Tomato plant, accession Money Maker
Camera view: bottom (45 deg); turntable rotation: 270 degrees
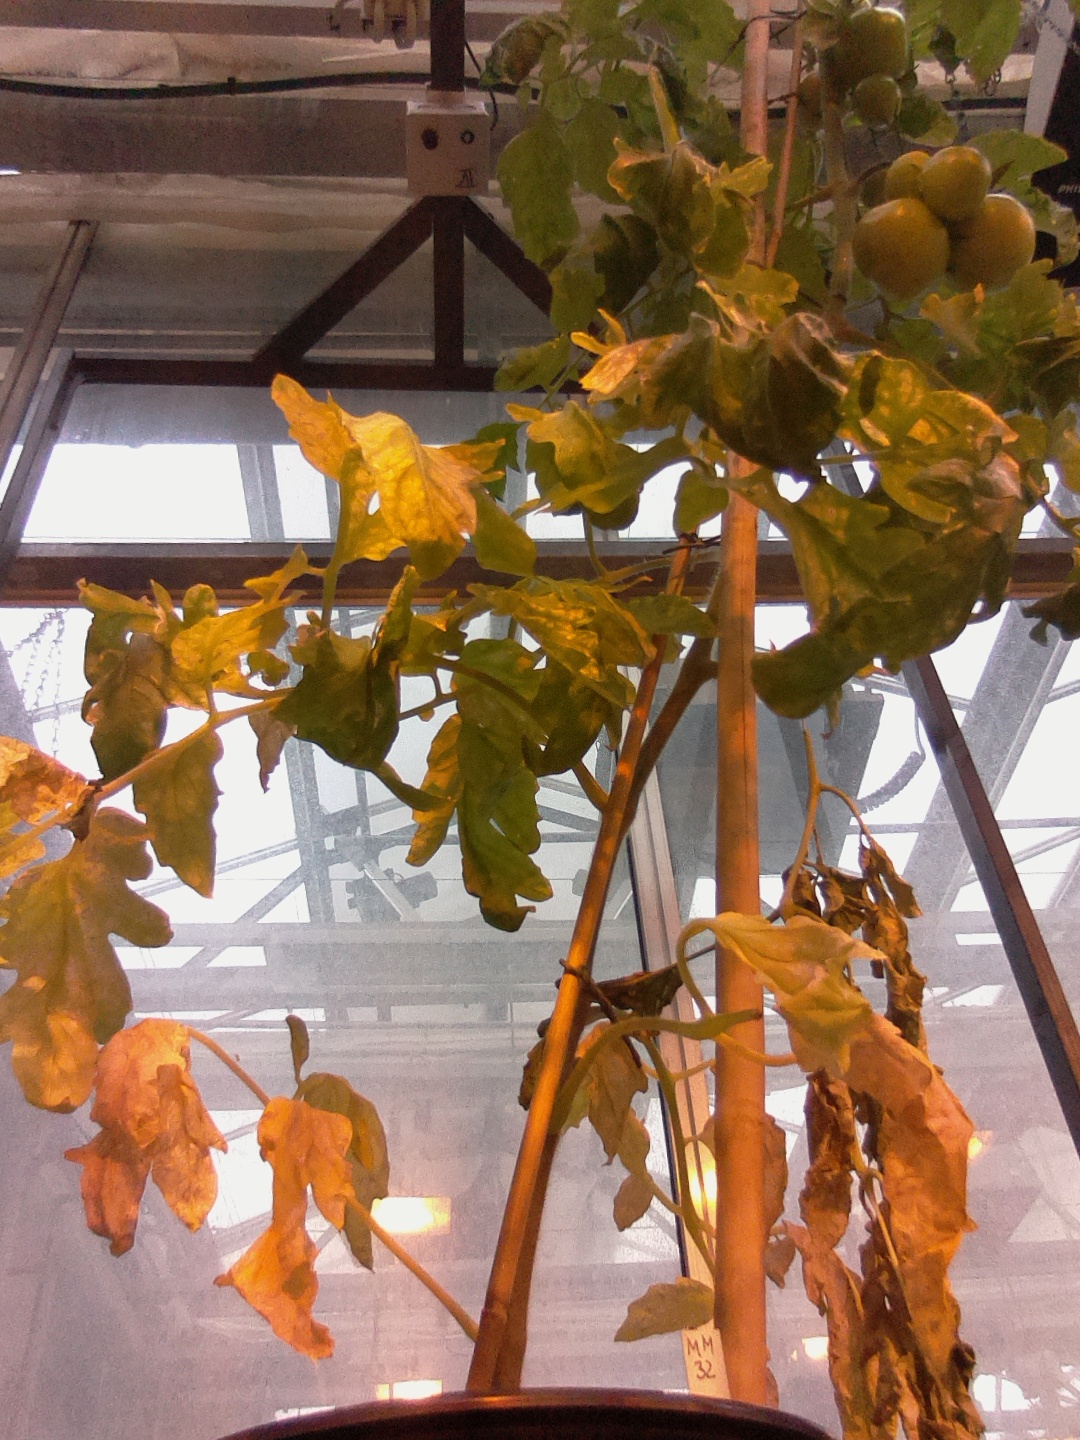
BBCH growth stage 78: 80% -90% of final fruit size